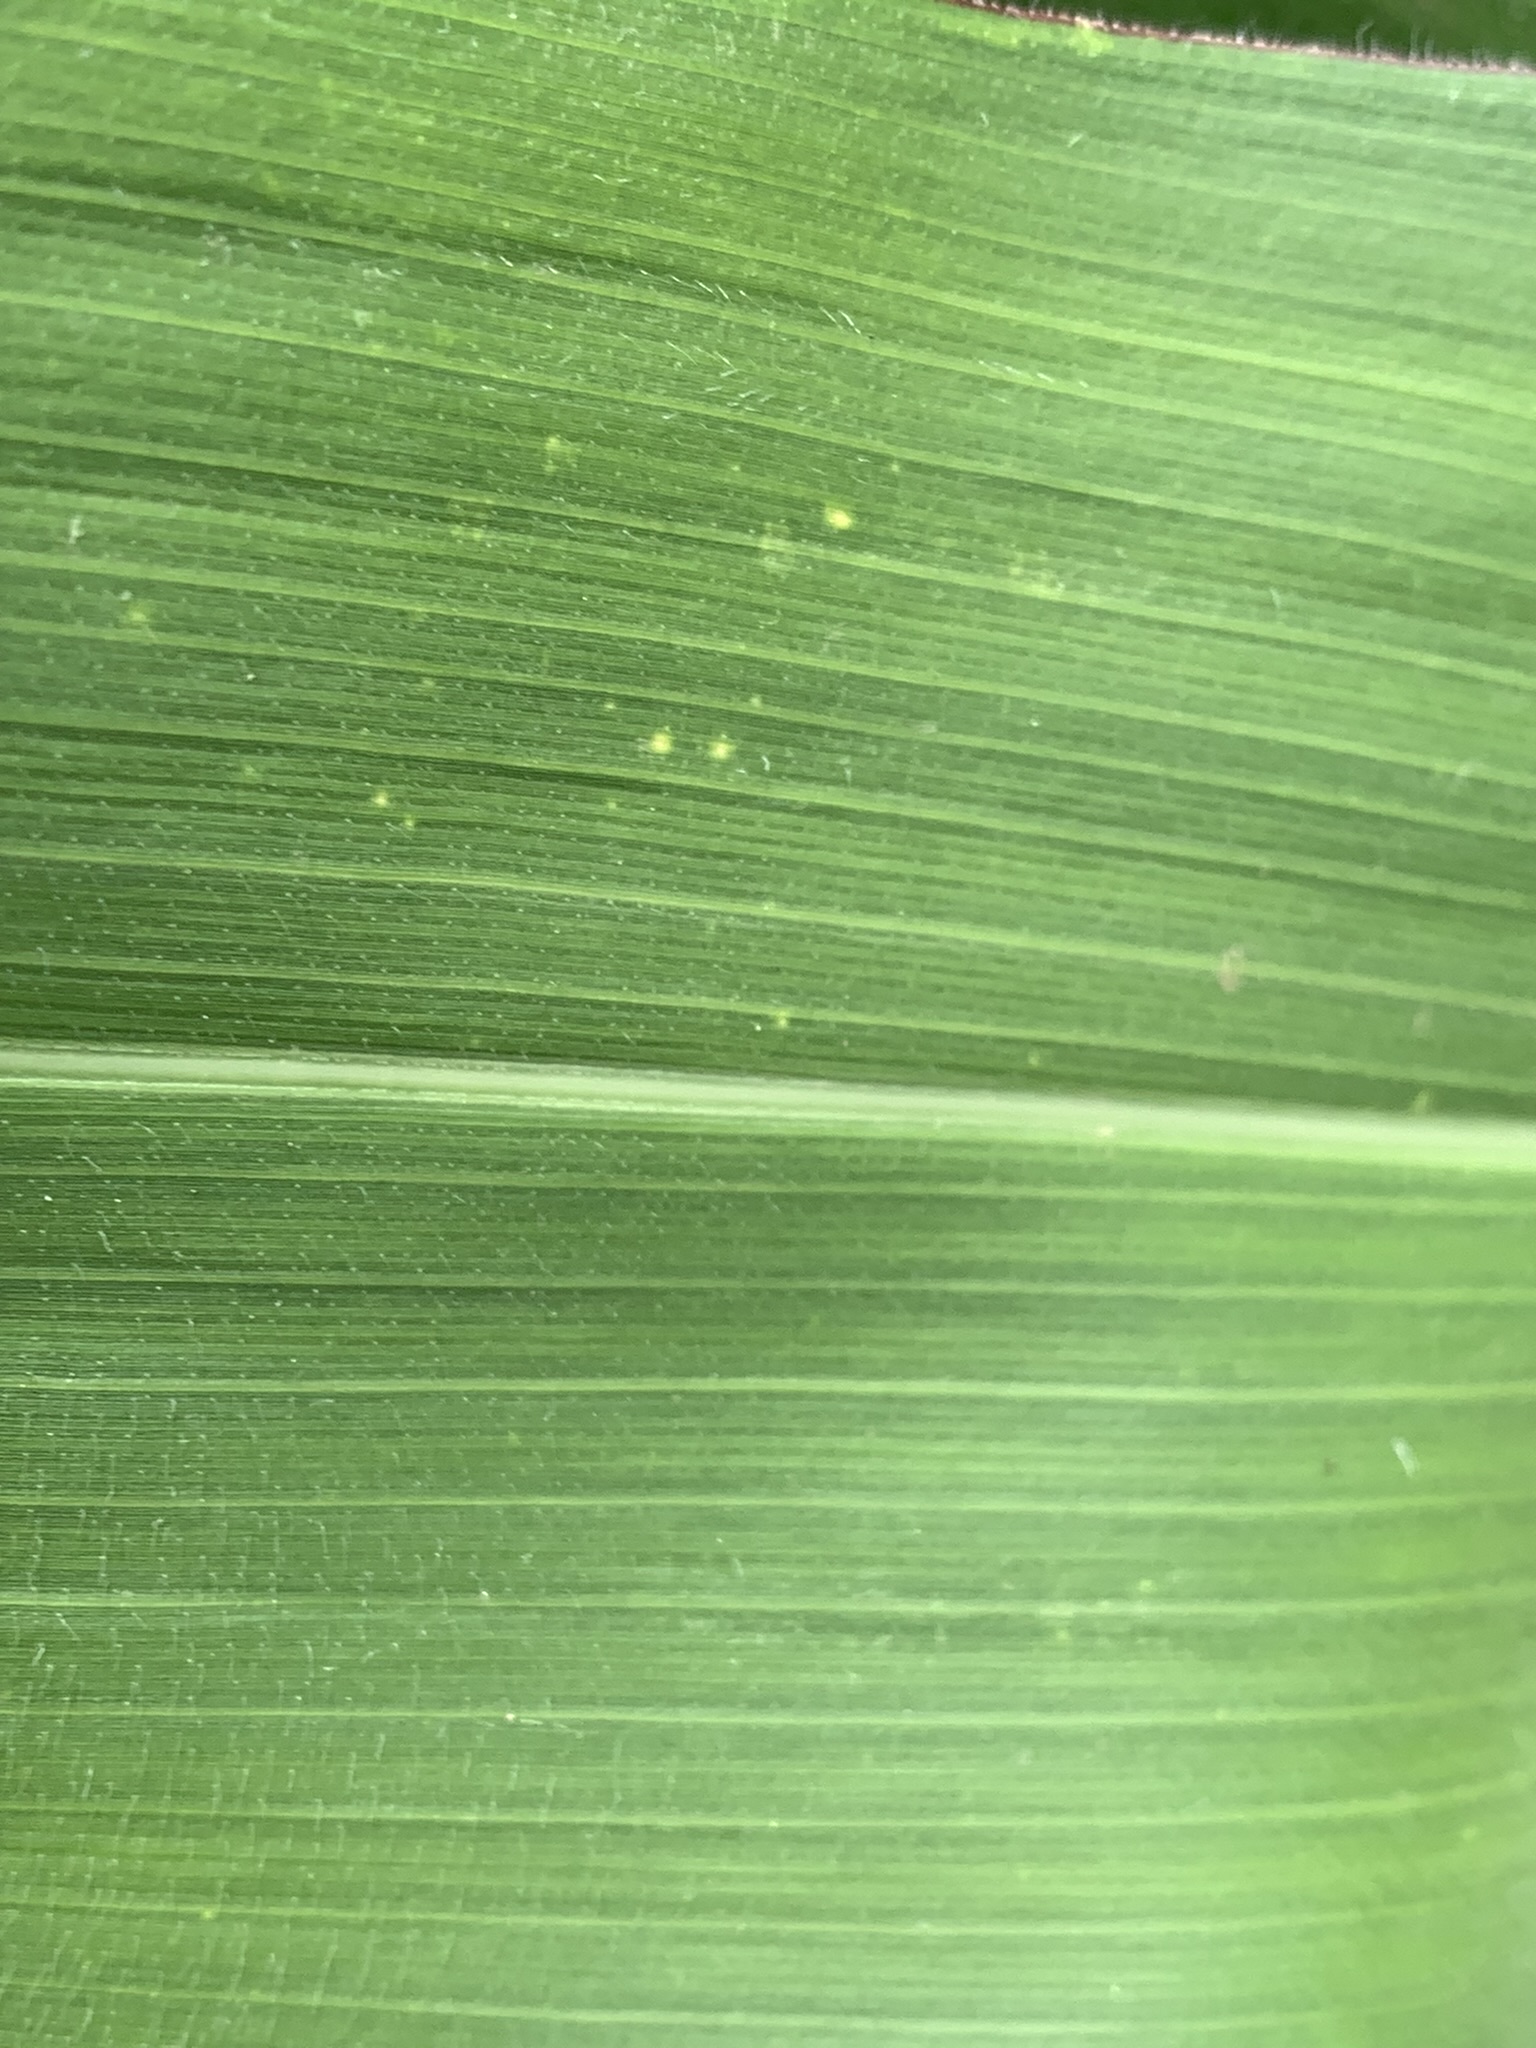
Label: Healthy